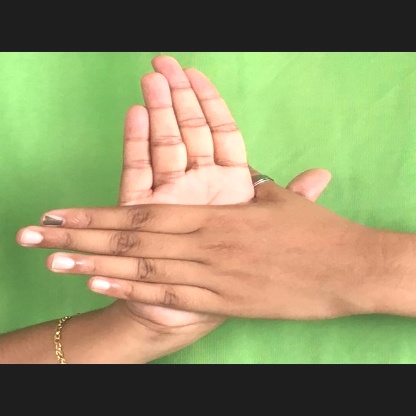
Mudra: Chakra